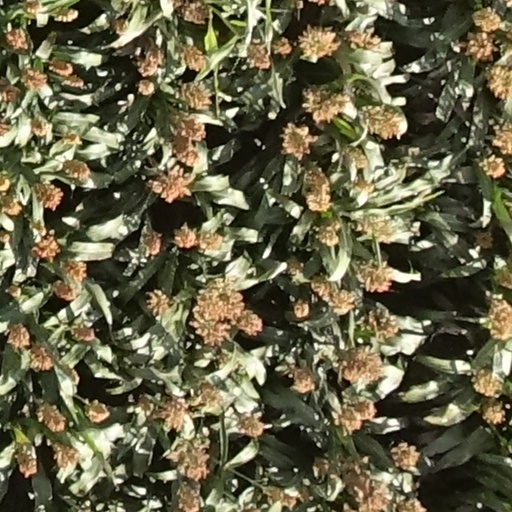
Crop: sorghum